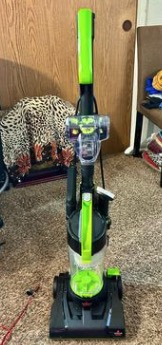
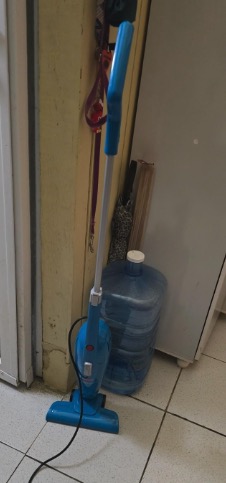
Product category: items_vacuum
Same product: no